Scaptomyza flava

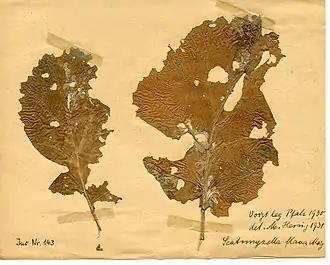
Damage to Brassica leaf by leaf-miner

Adult females also feed on the same plants as the larvae. Instead of eating the plants from the inside out, however, they feed on the plant secretions induced by the punctures they make with their ovipositors.